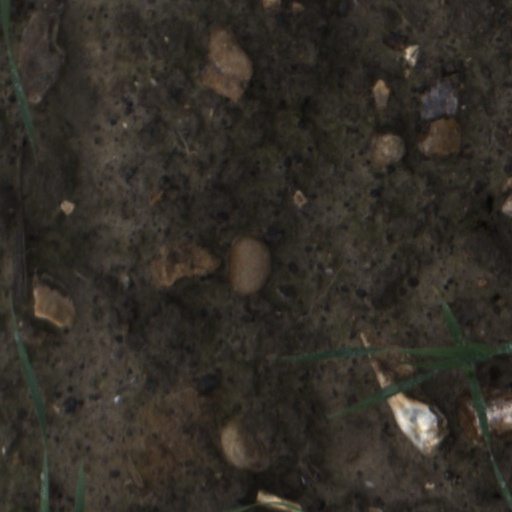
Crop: wheat